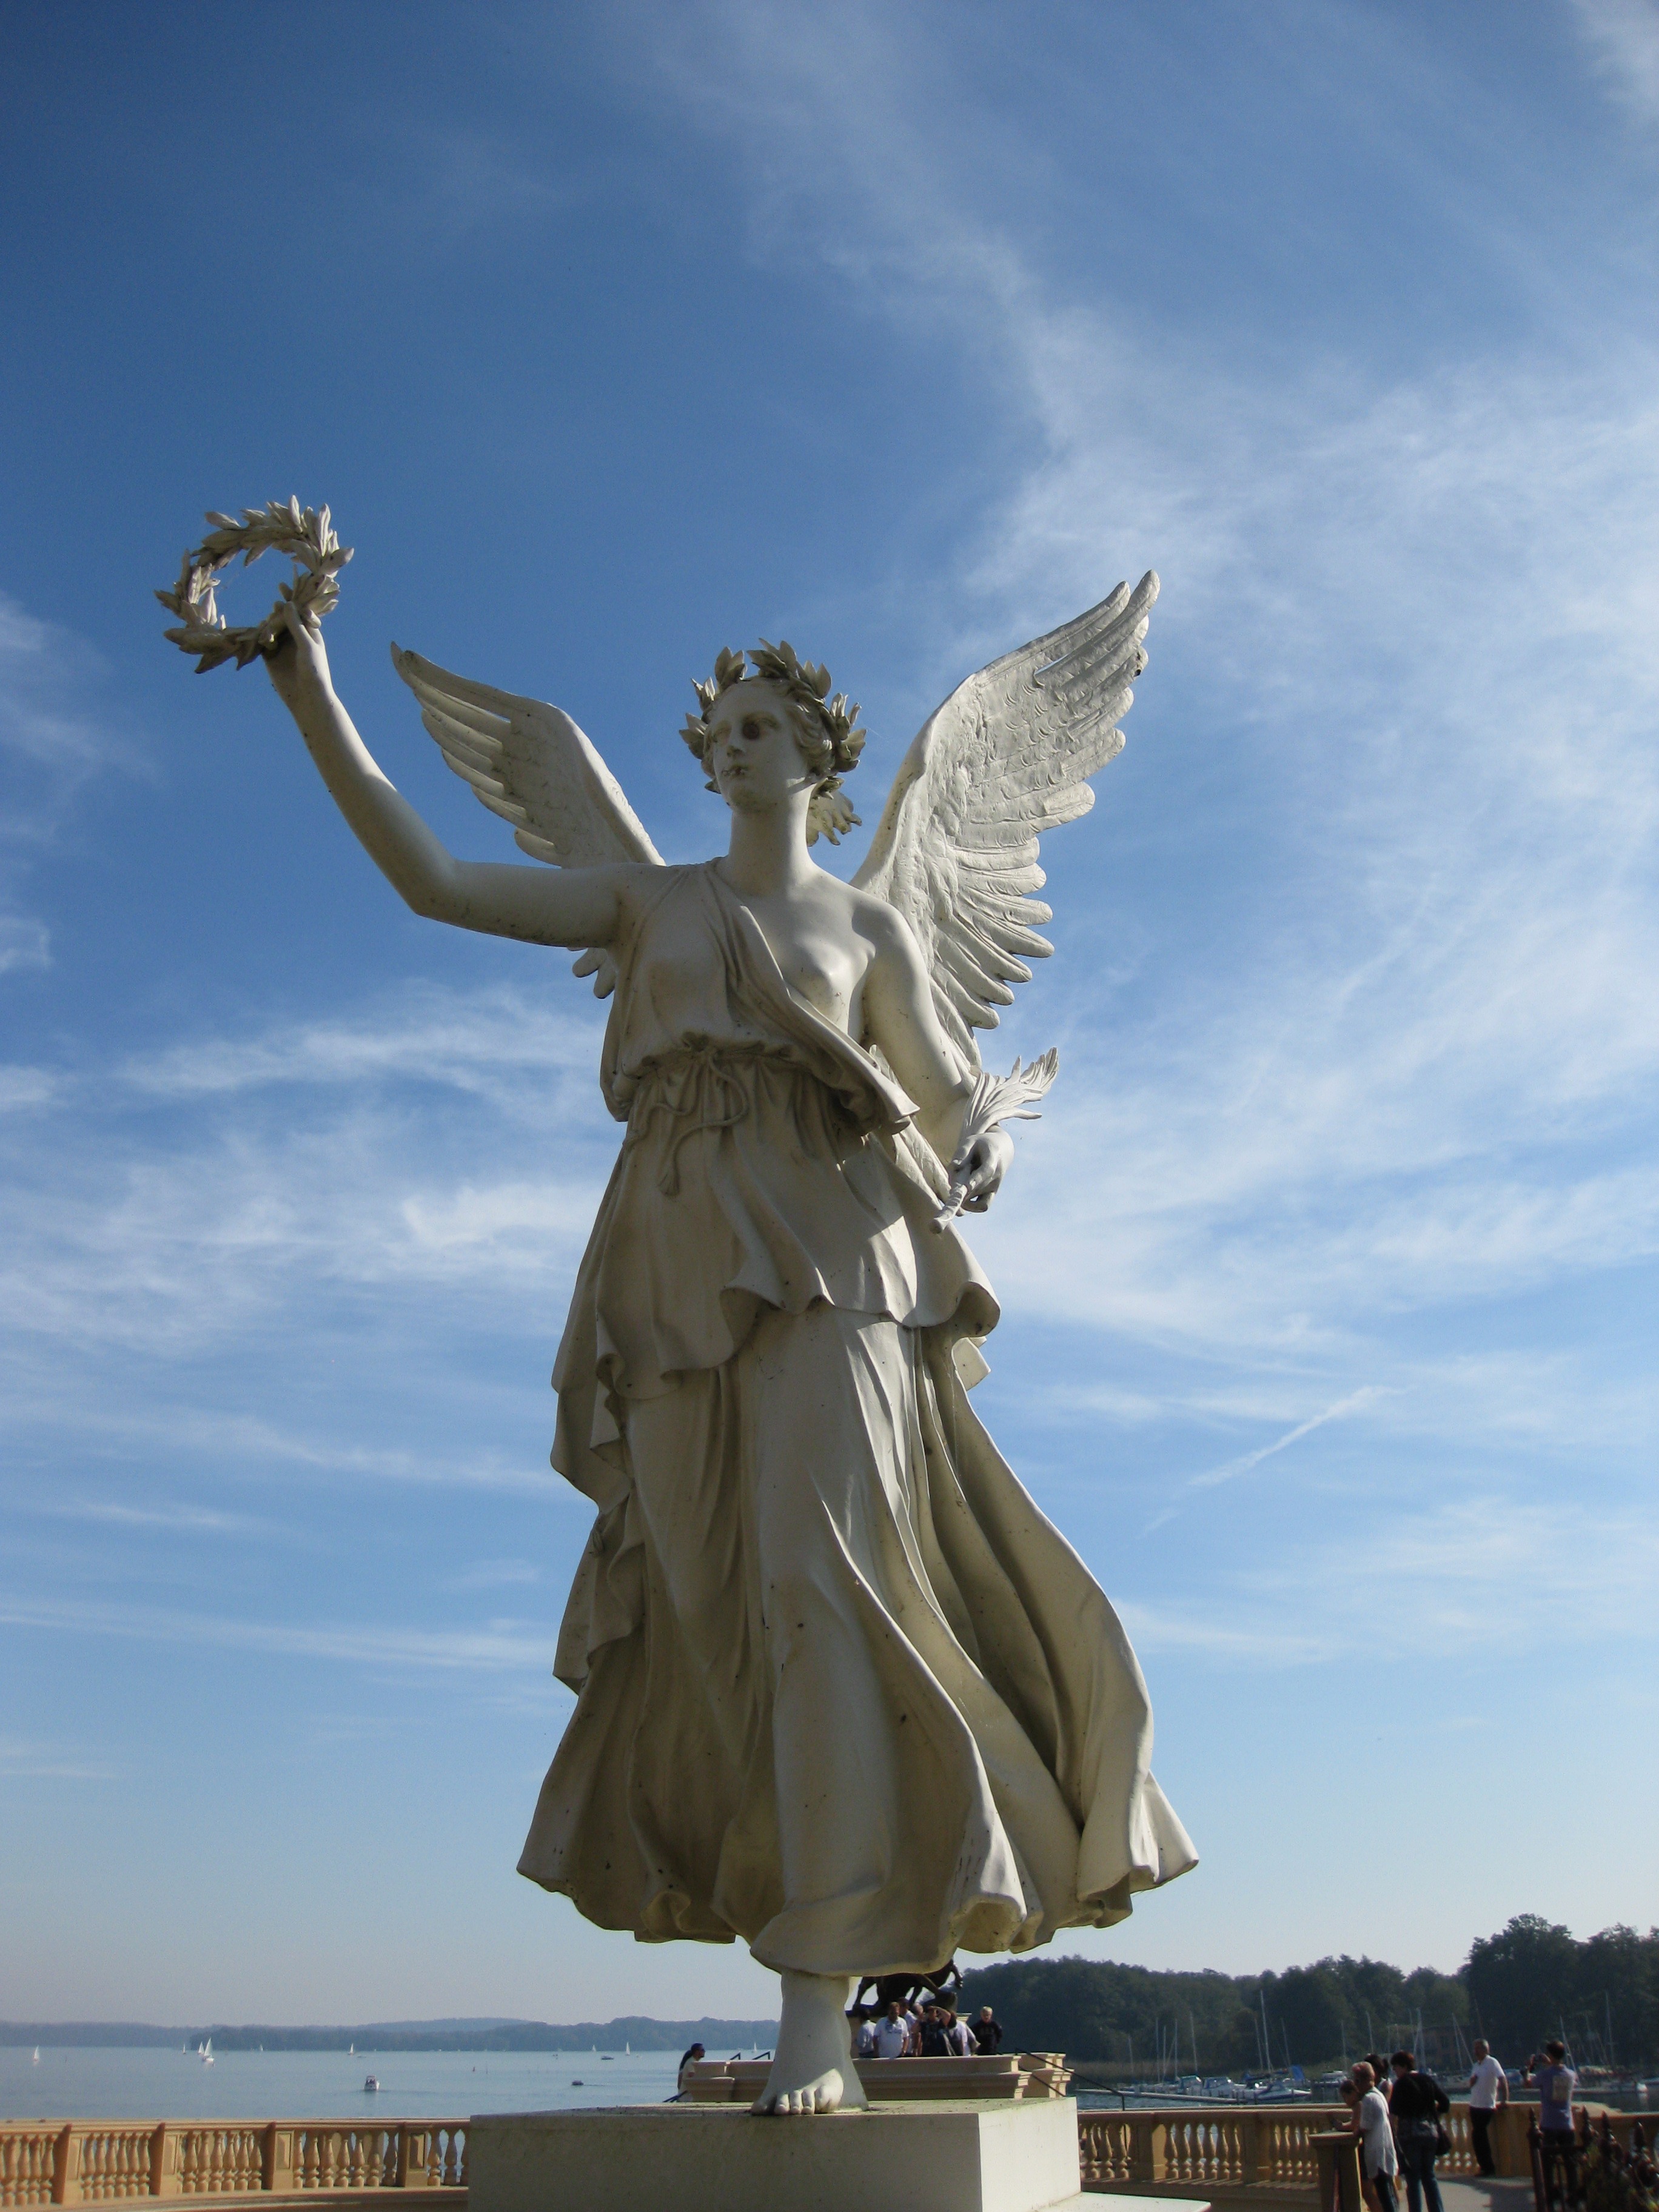
stone, monument, female, statue, sculpture, angel, art, figure, mythology